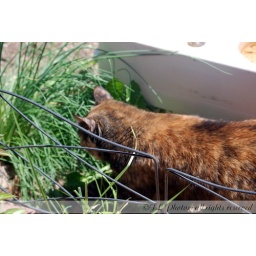
There's a little clump of grass right beside the edge of the flower bed and Lily figures it's good cover.